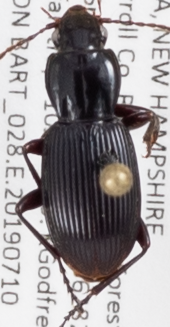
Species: Pterostichus tristis
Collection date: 2019-07-10
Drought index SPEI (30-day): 0.334
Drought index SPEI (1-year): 1.28
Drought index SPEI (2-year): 0.664